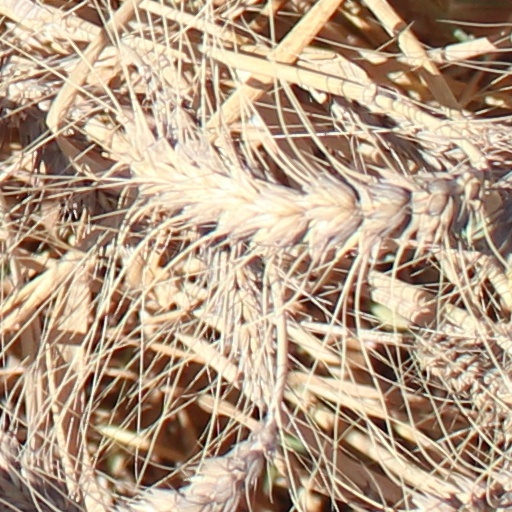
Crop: wheat